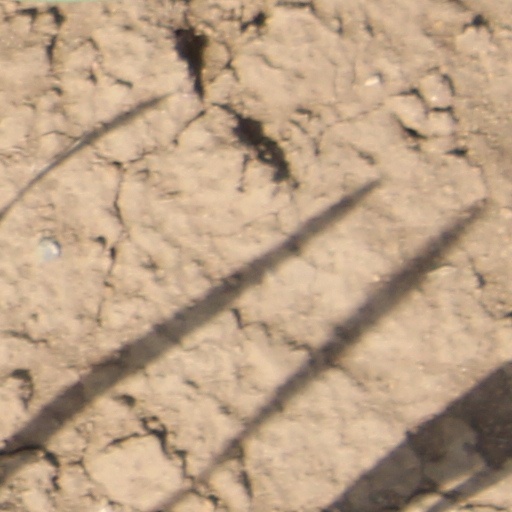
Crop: wheat